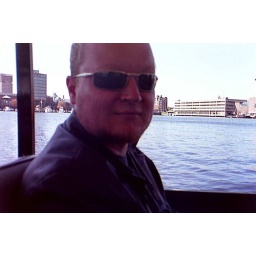
the duck boat tour in boston.